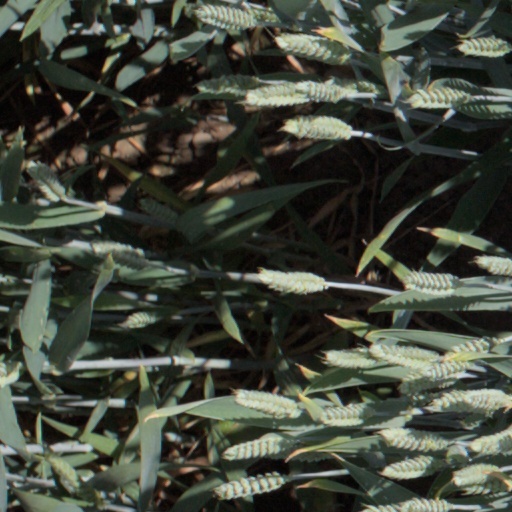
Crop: wheat